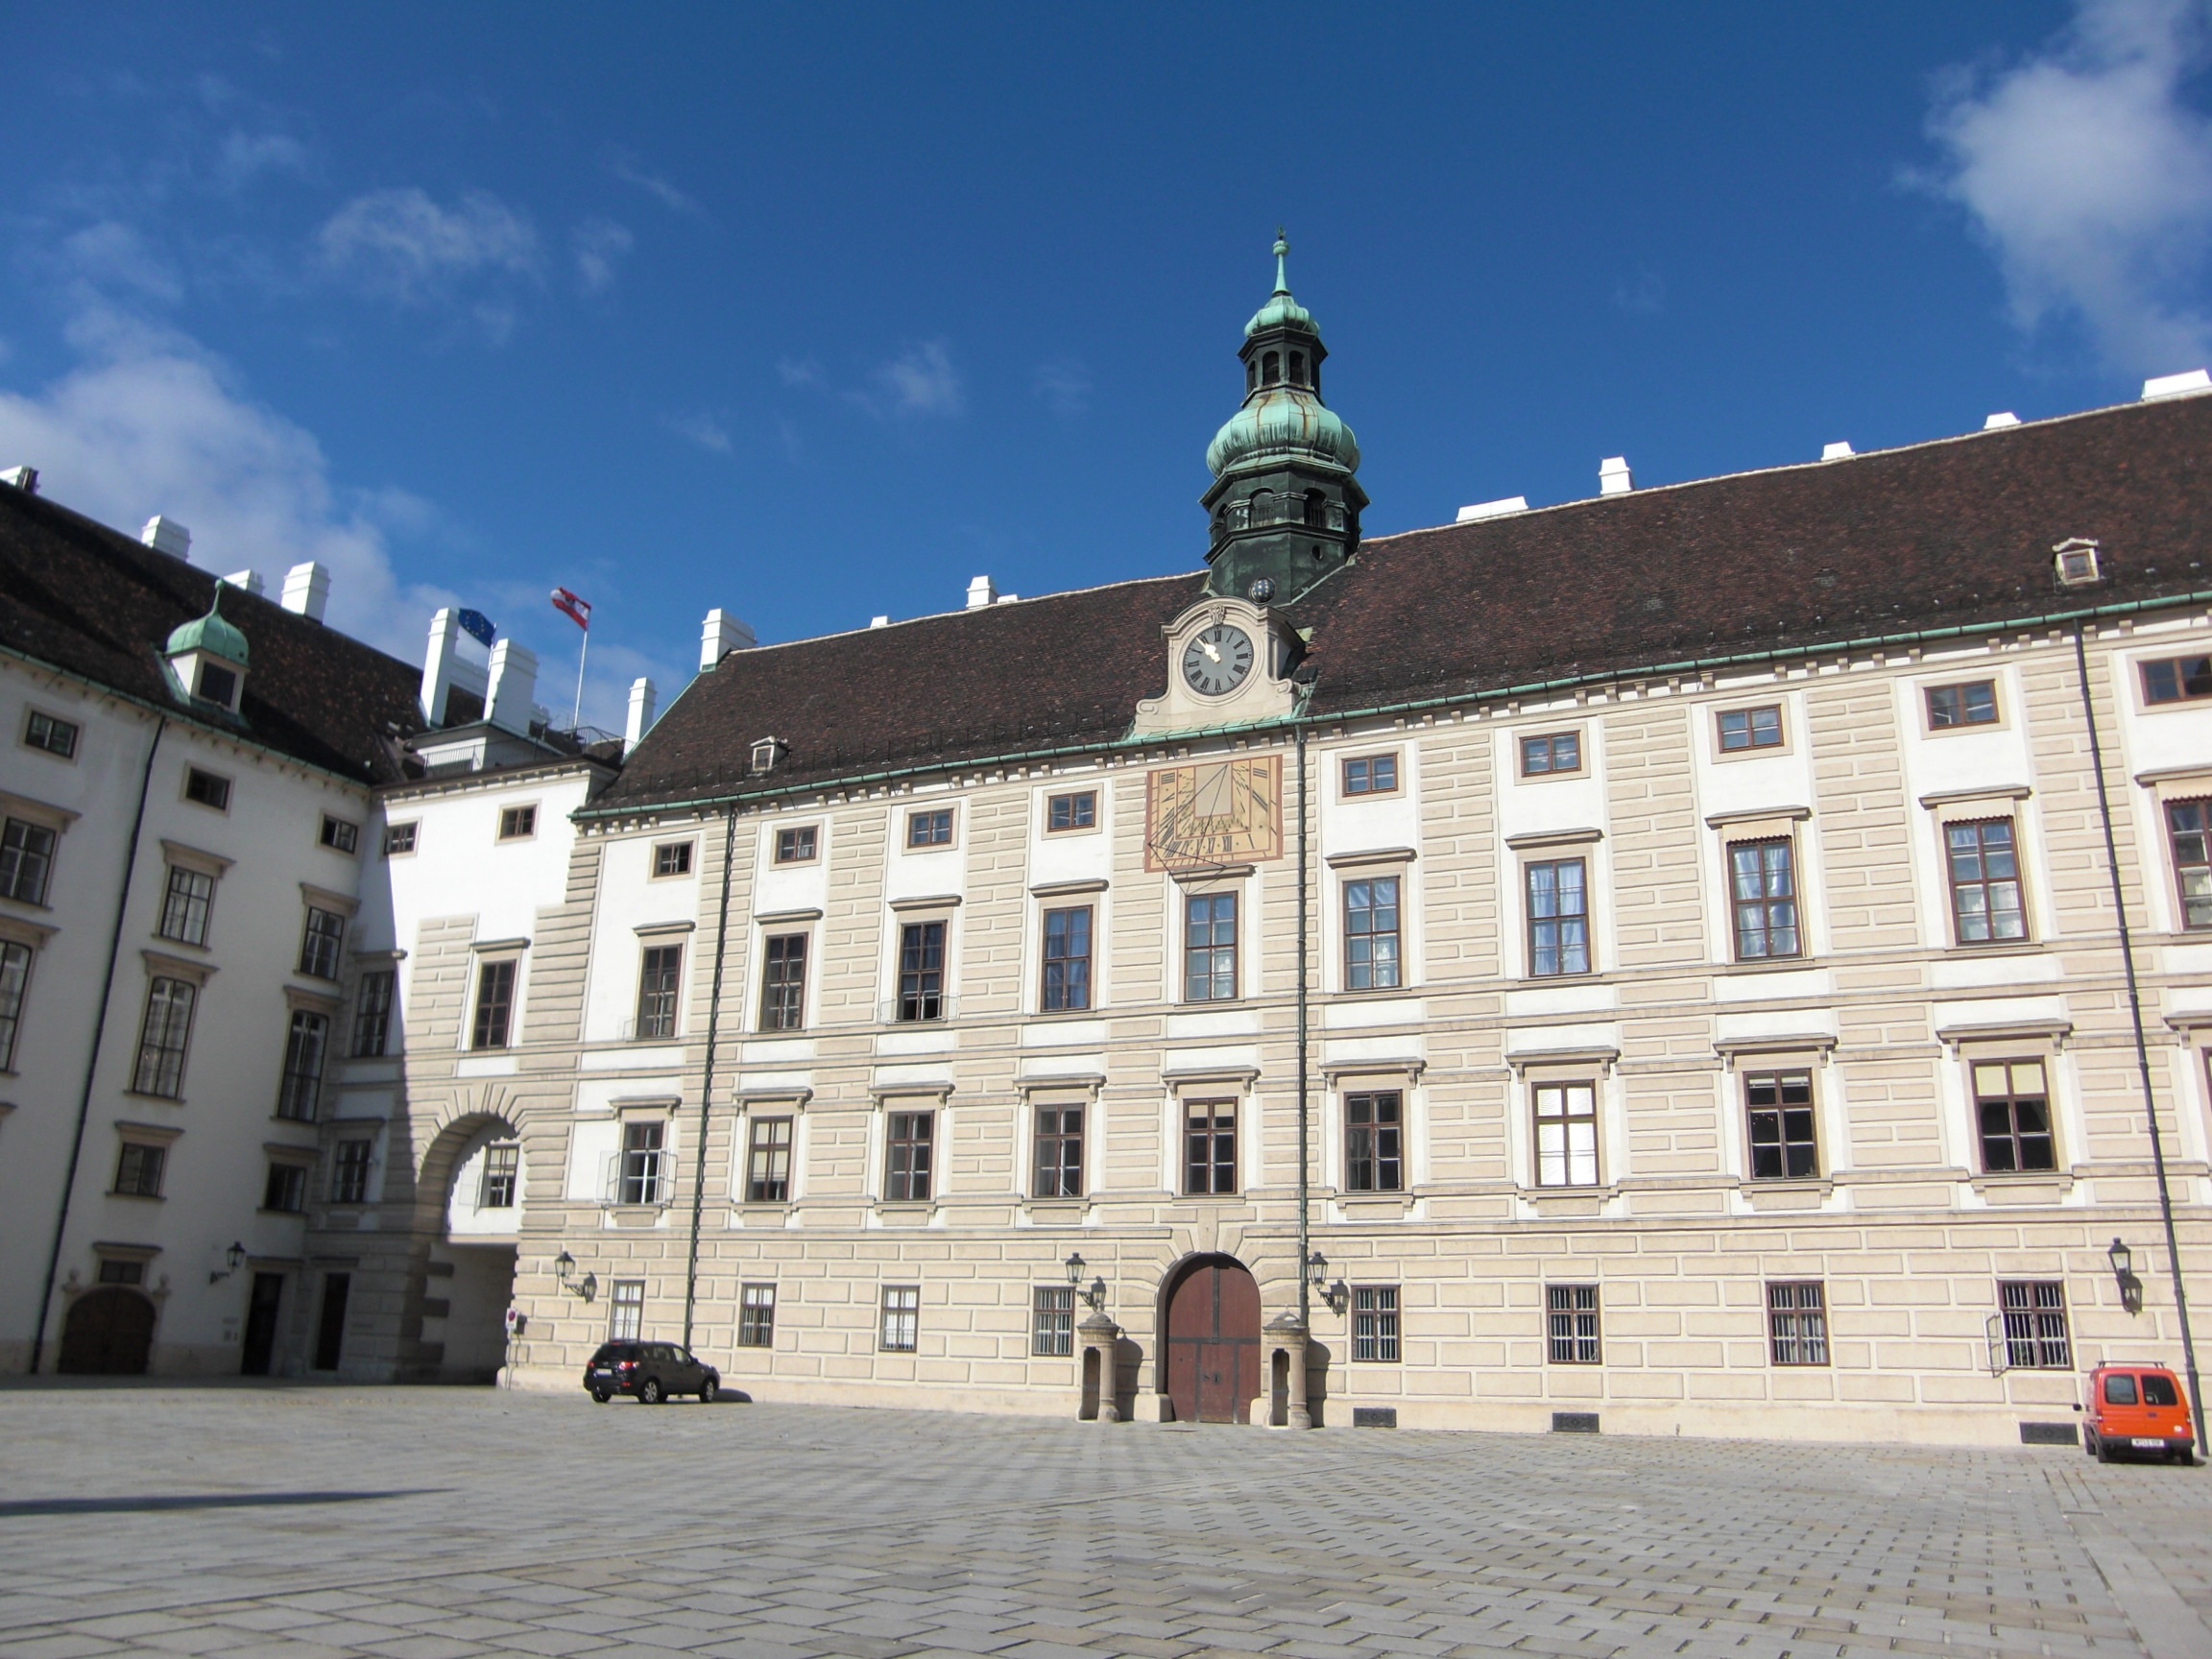
architecture, town, building, chateau, palace, city, downtown, plaza, landmark, facade, tower block, austria, vienna, town square, estate, neighbourhood, hofburg imperial palace